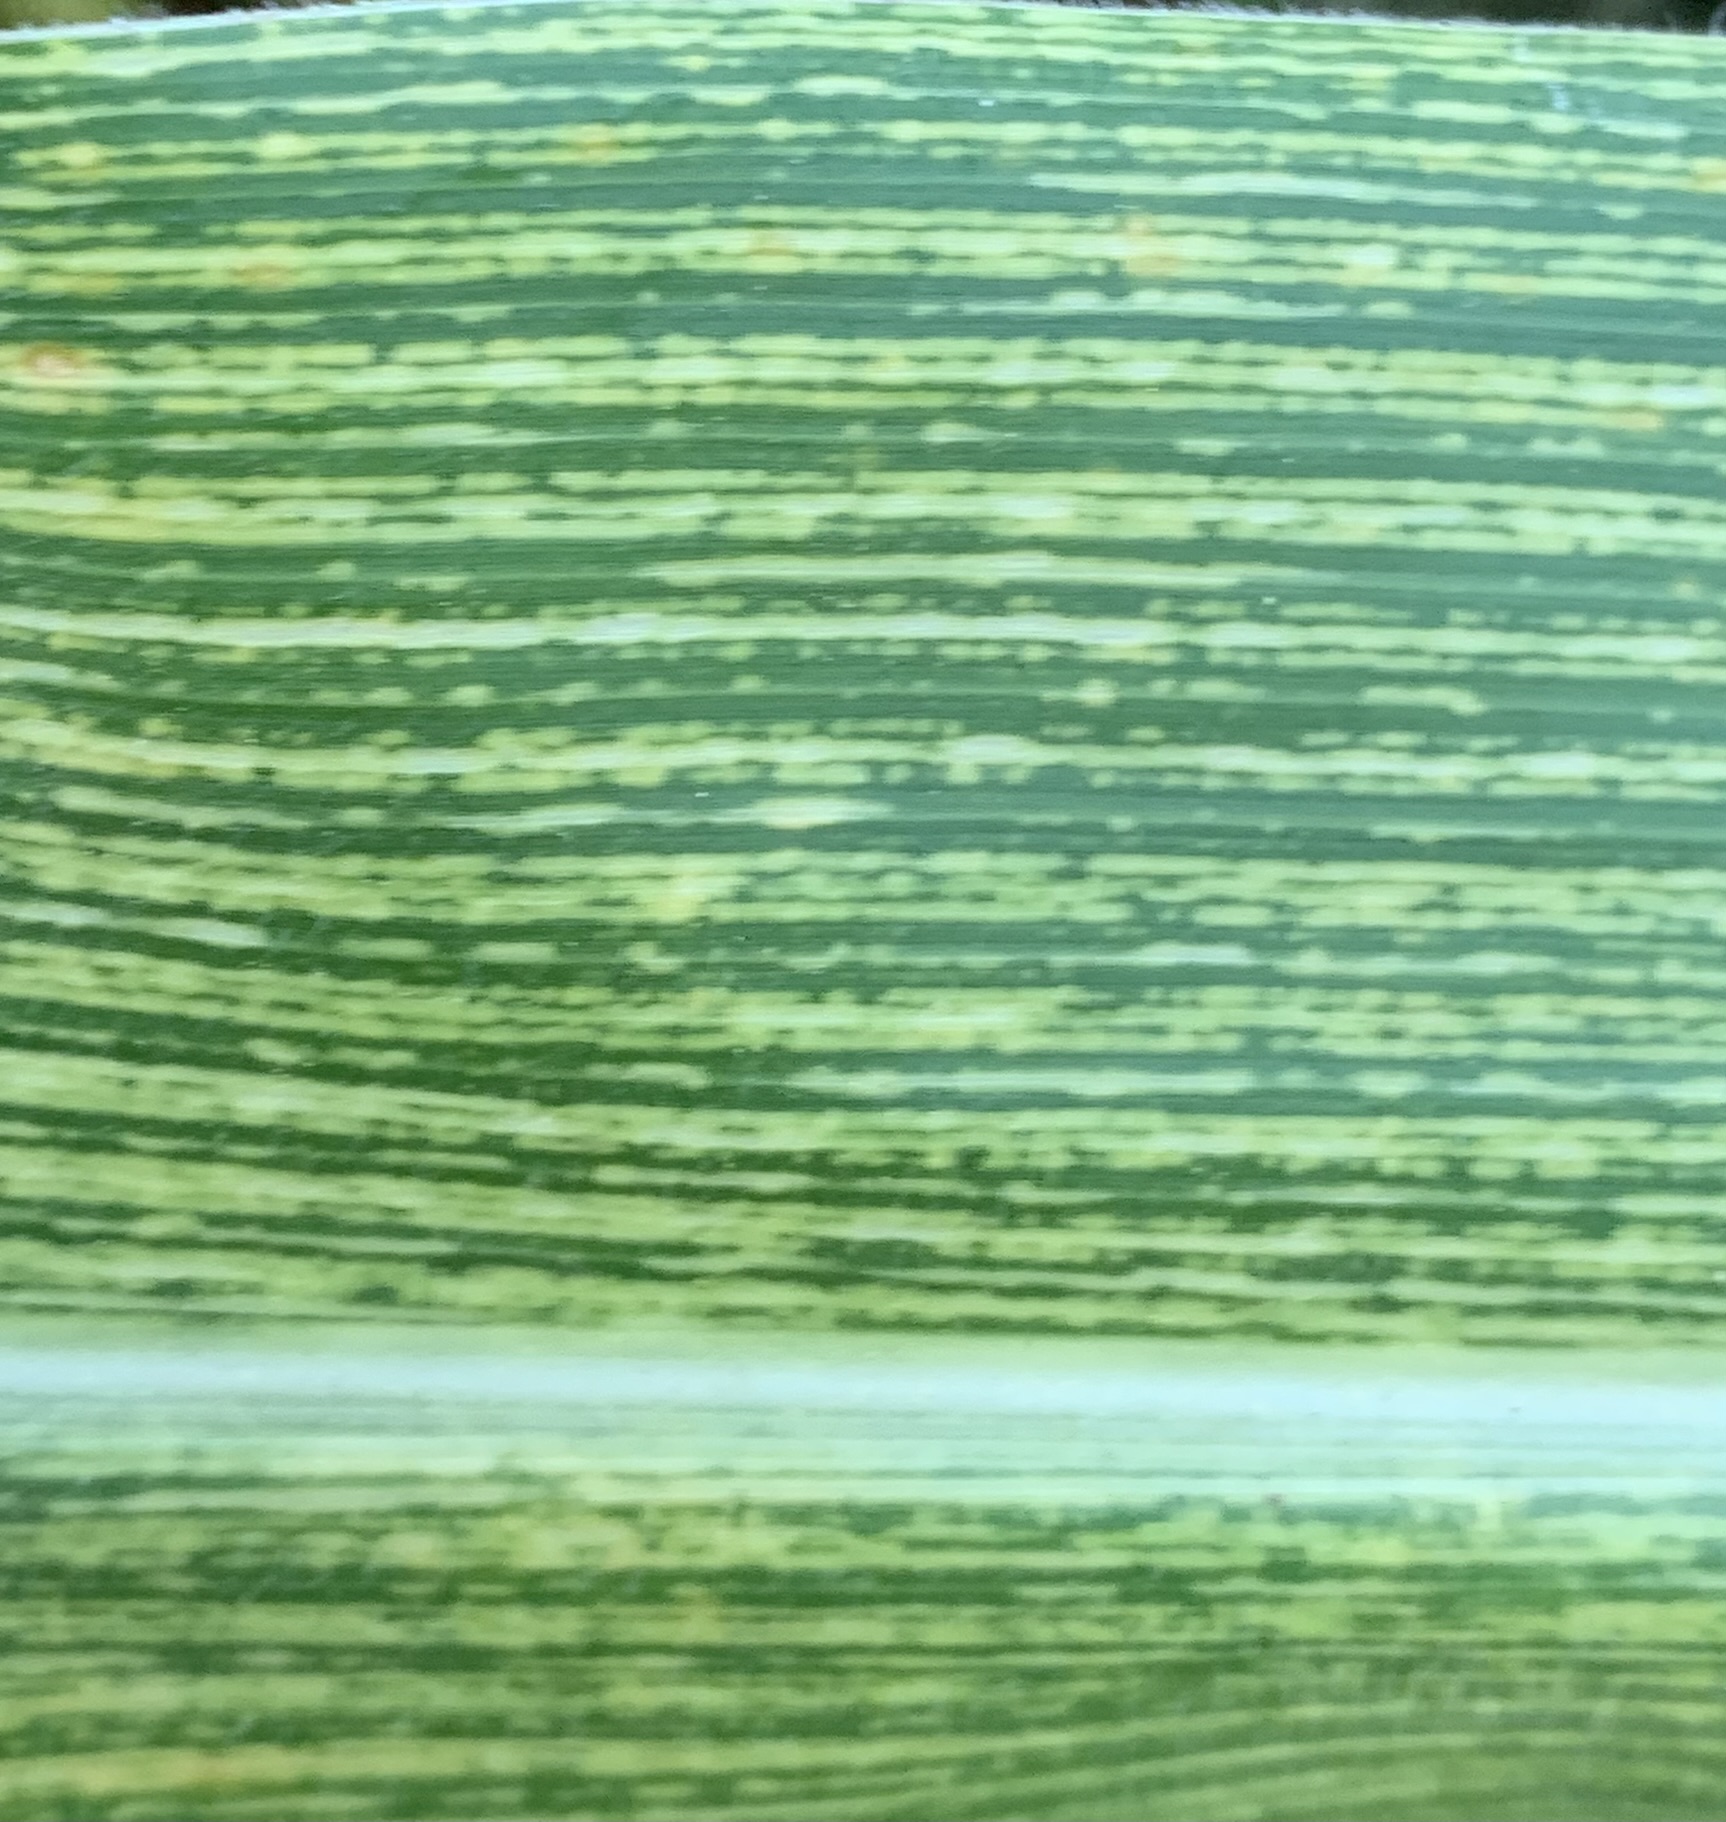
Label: MSV